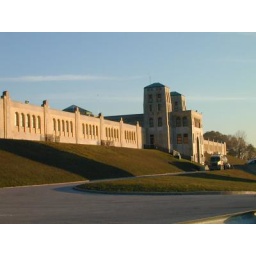
filters stretch from east to westsouthside view, on the hill above the lake